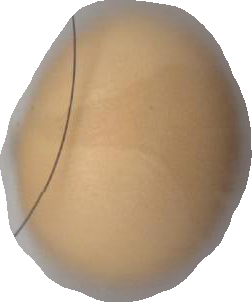
Variety: Grobogan